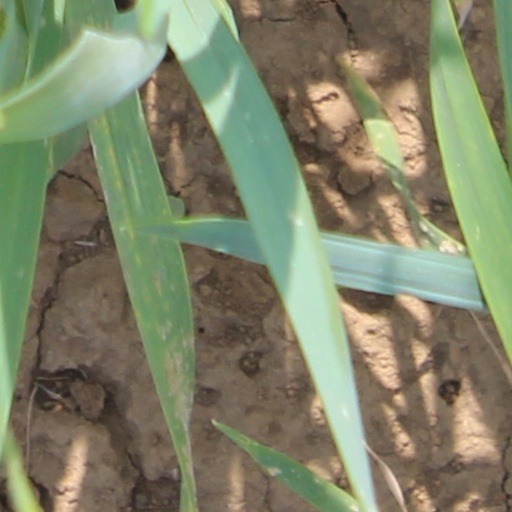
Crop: wheat